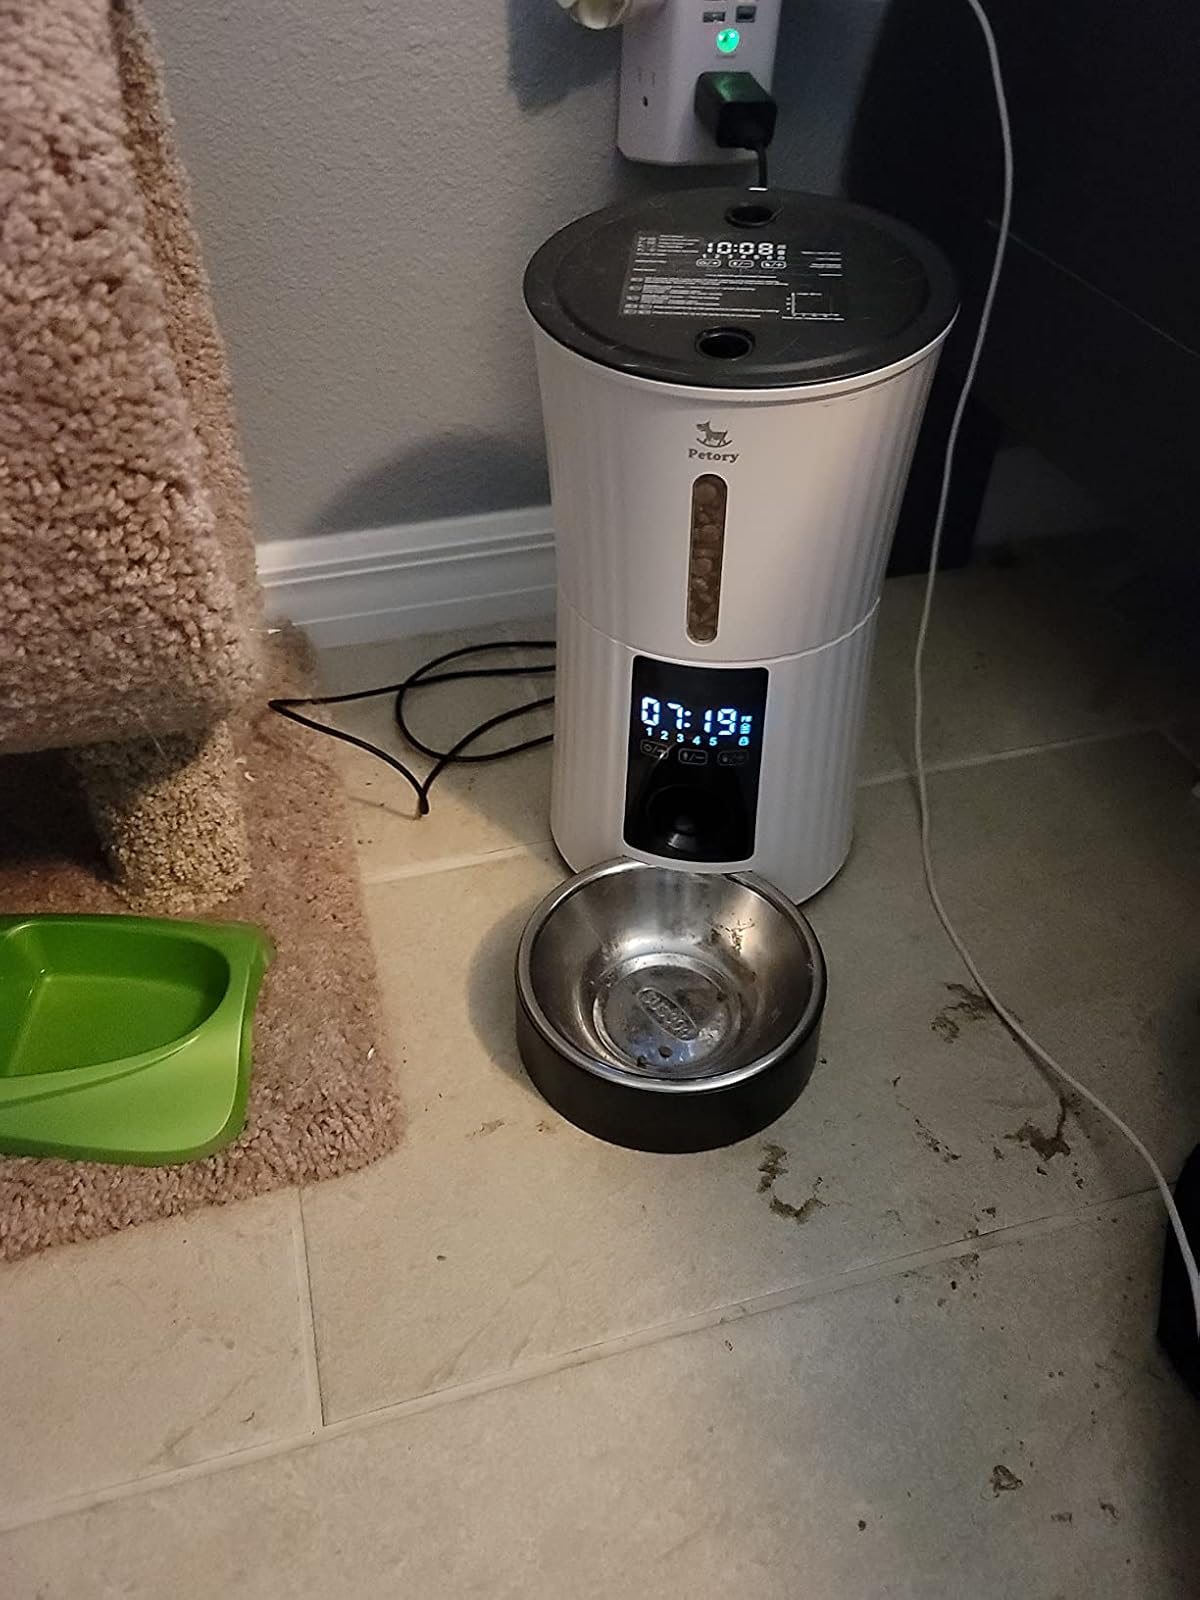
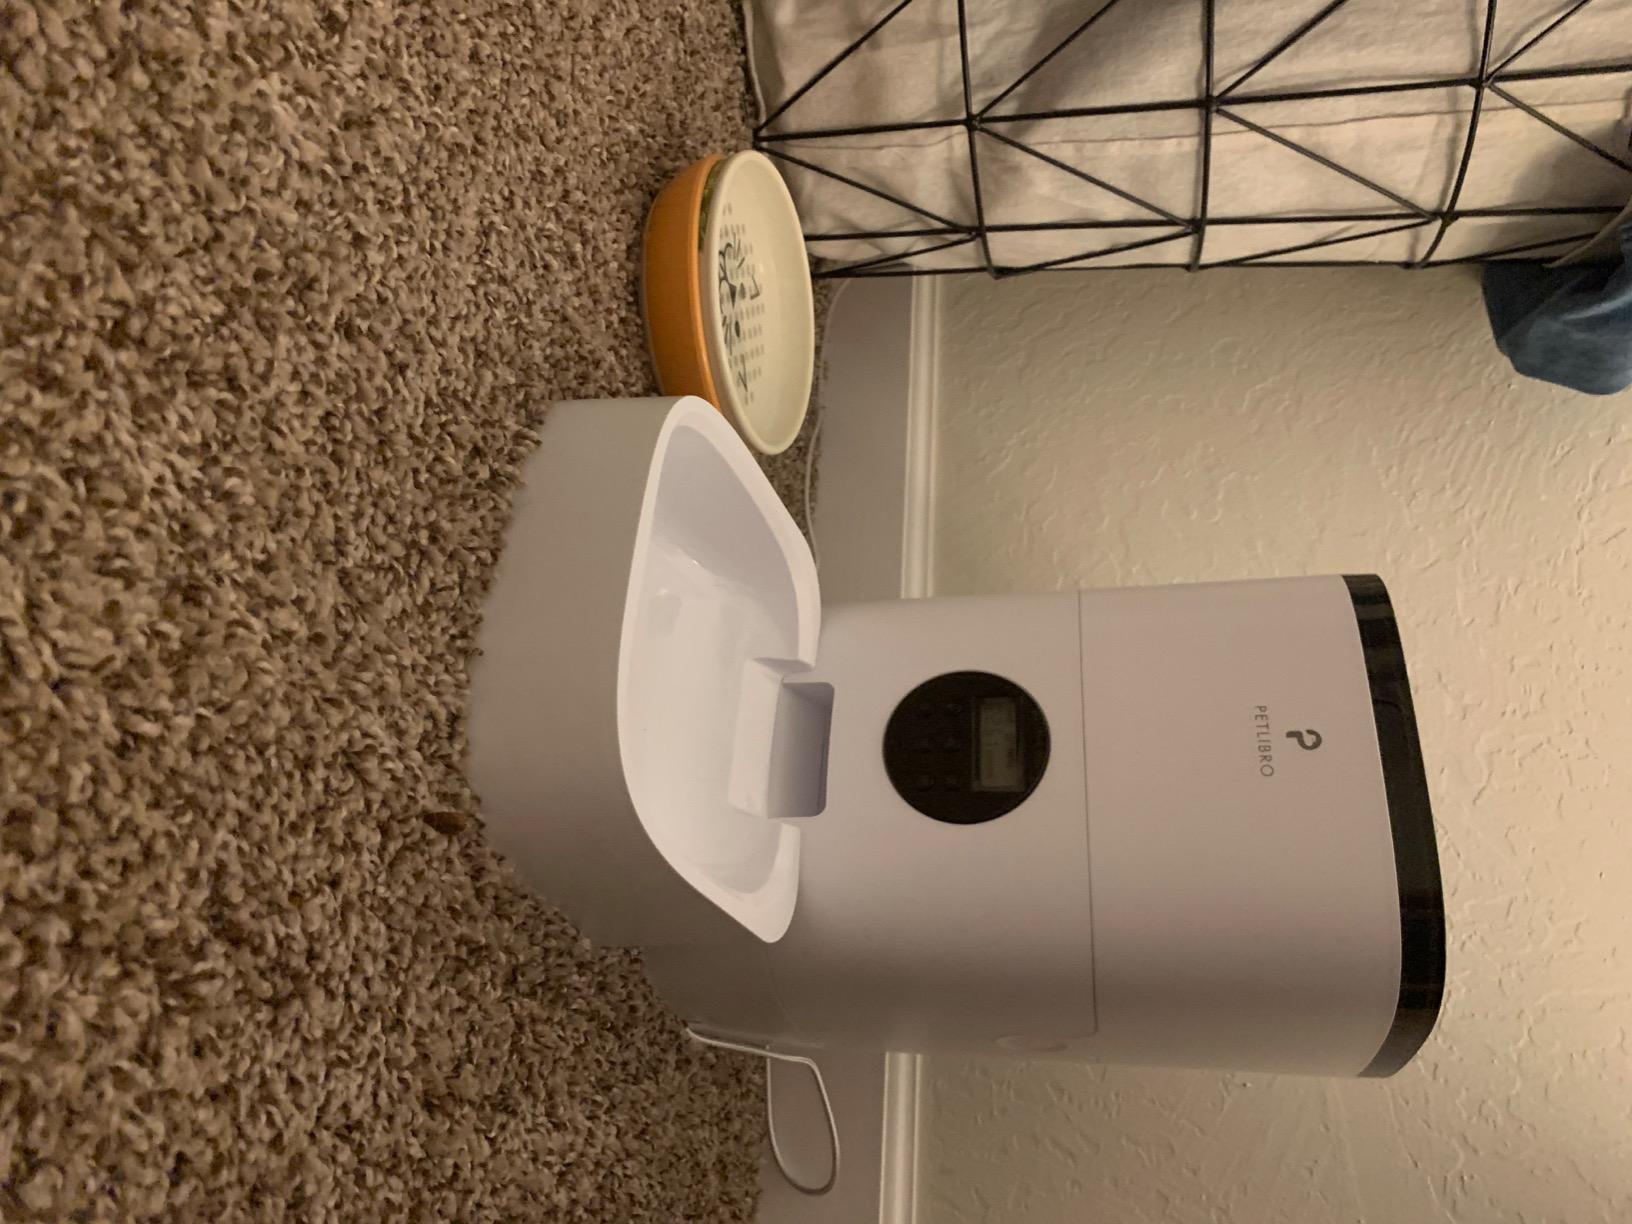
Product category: items_feeder
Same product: no